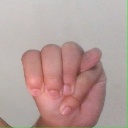
अक्षर: म